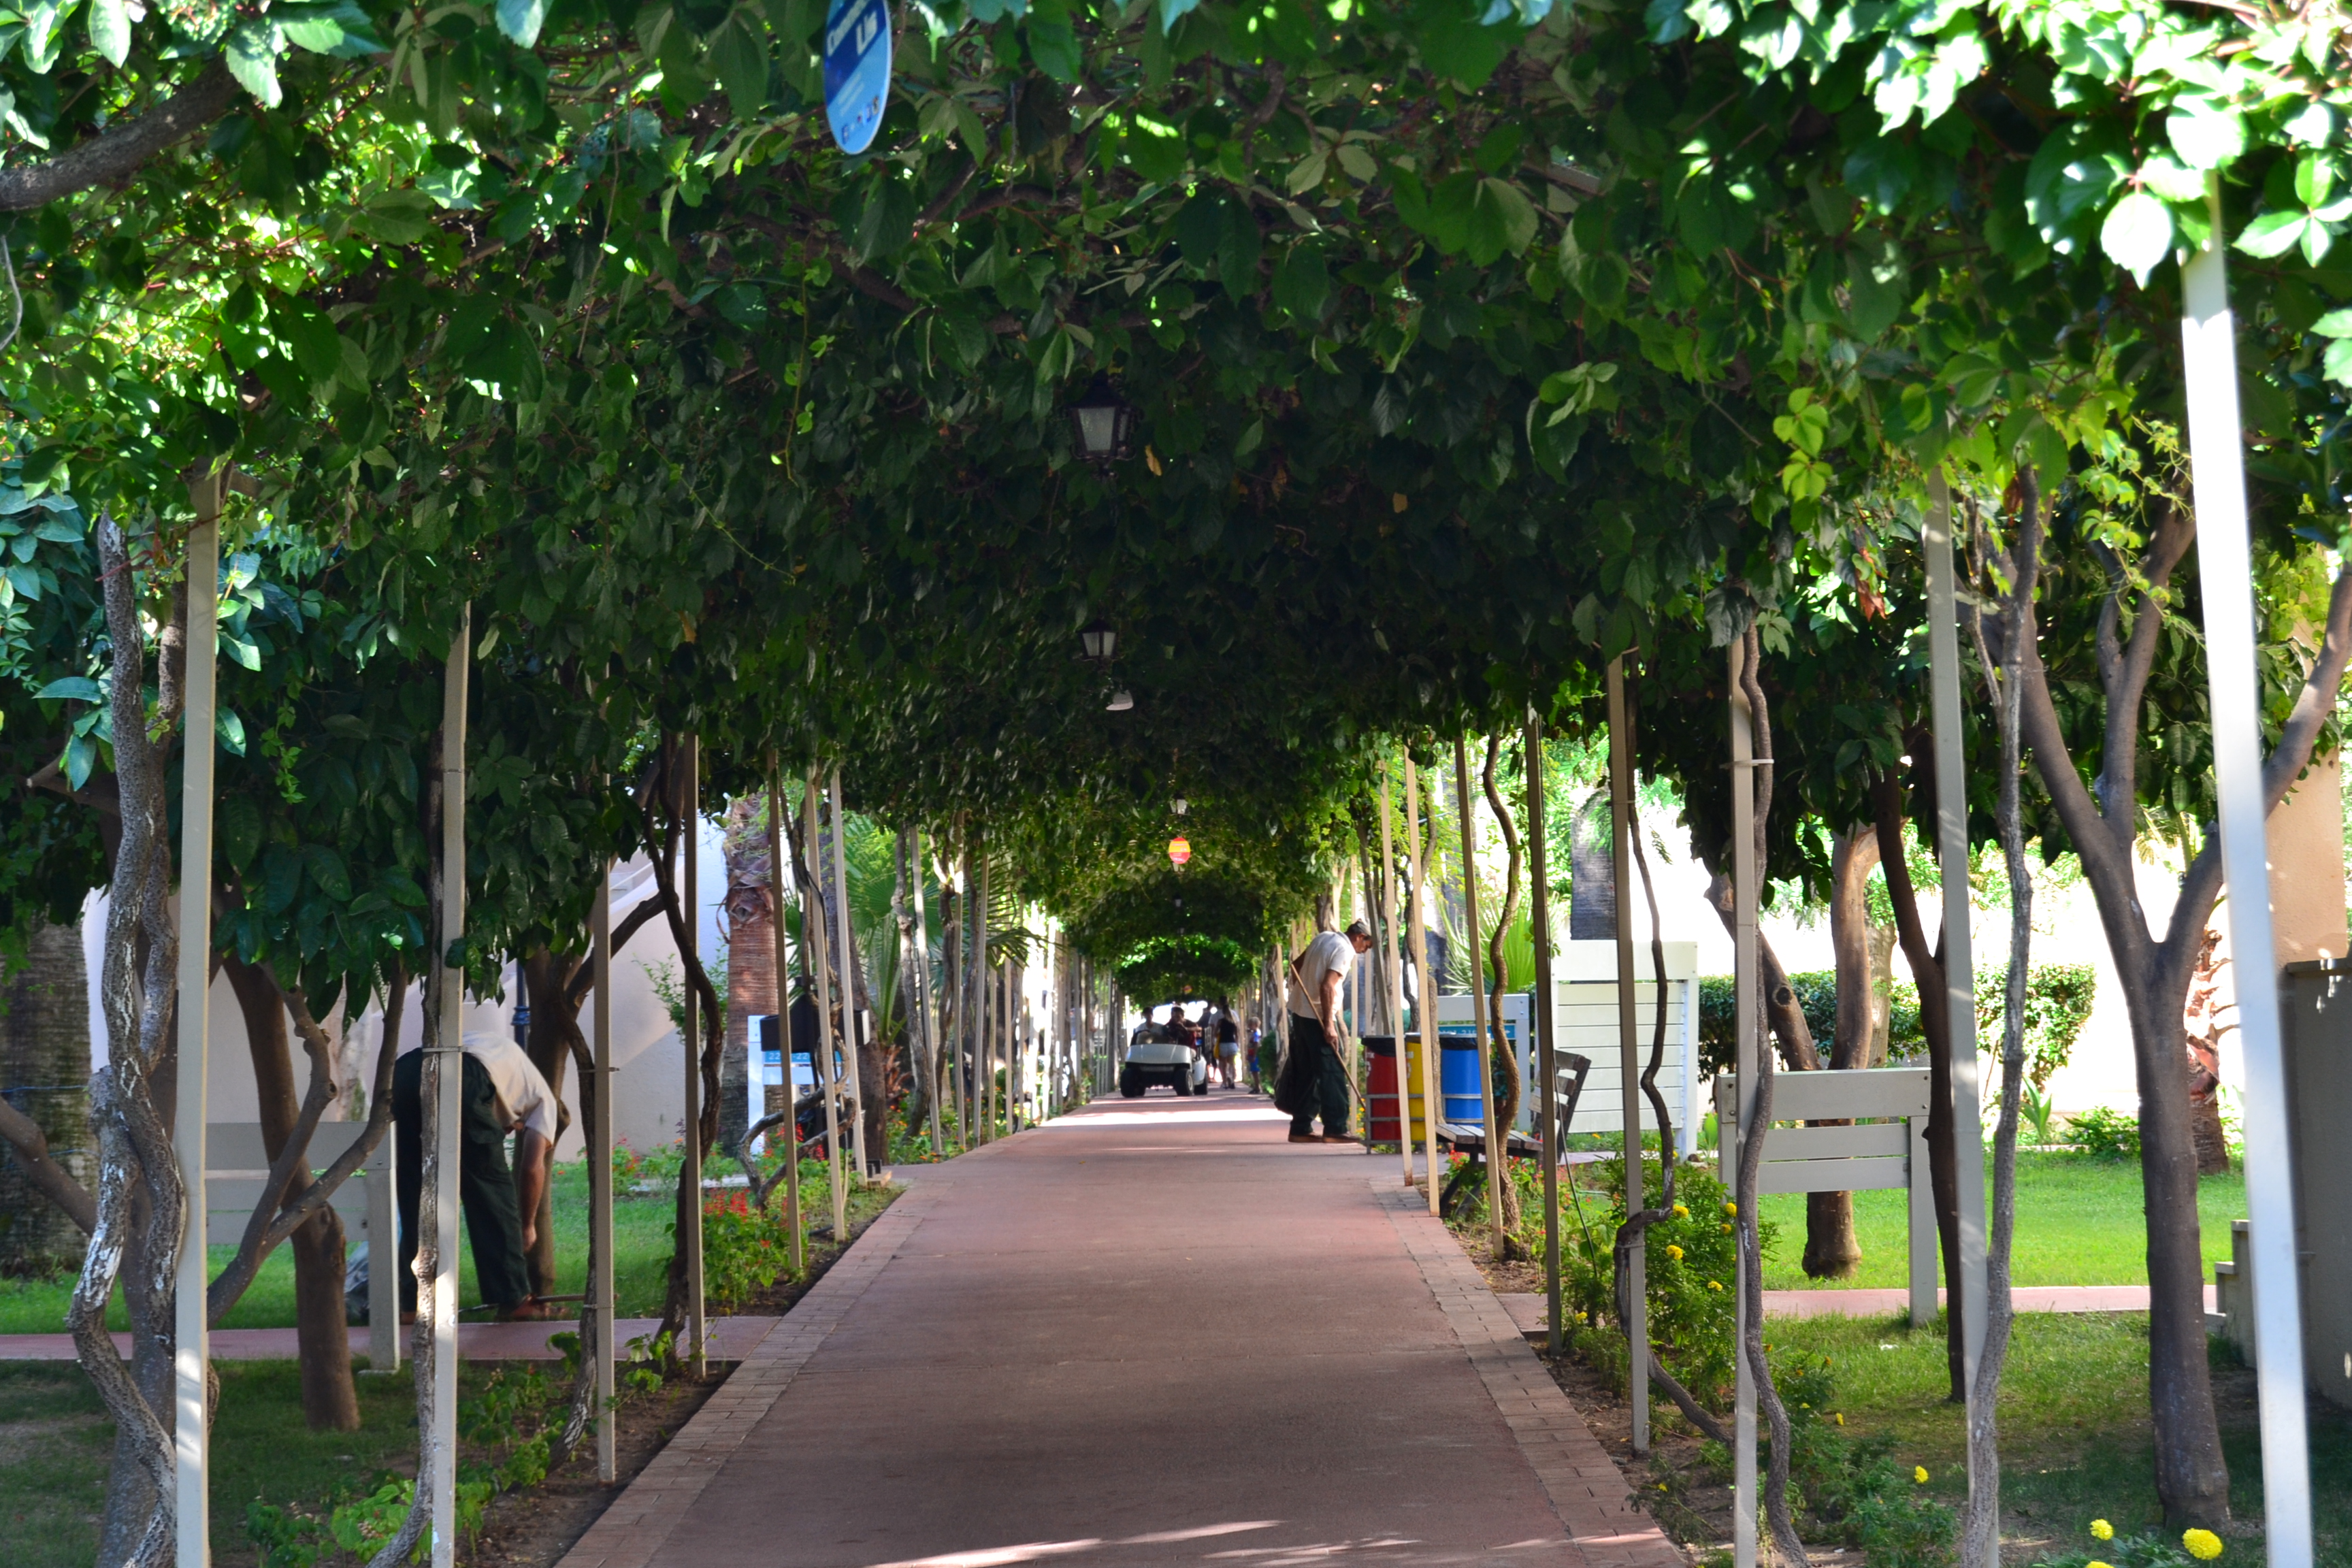
holiday, village, hotel, tree, public space, woody plant, plant, botany, walkway, neighbourhood, road, architecture, sidewalk, infrastructure, plane, lane, thoroughfare, city, street, shade, park, building, residential area, nonbuilding structure